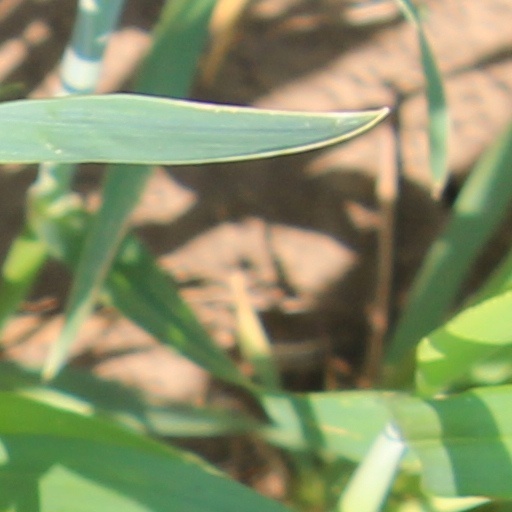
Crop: wheat